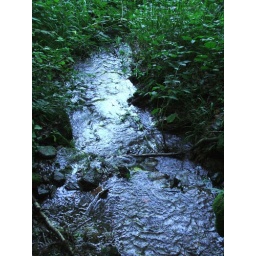
Just blue in the water